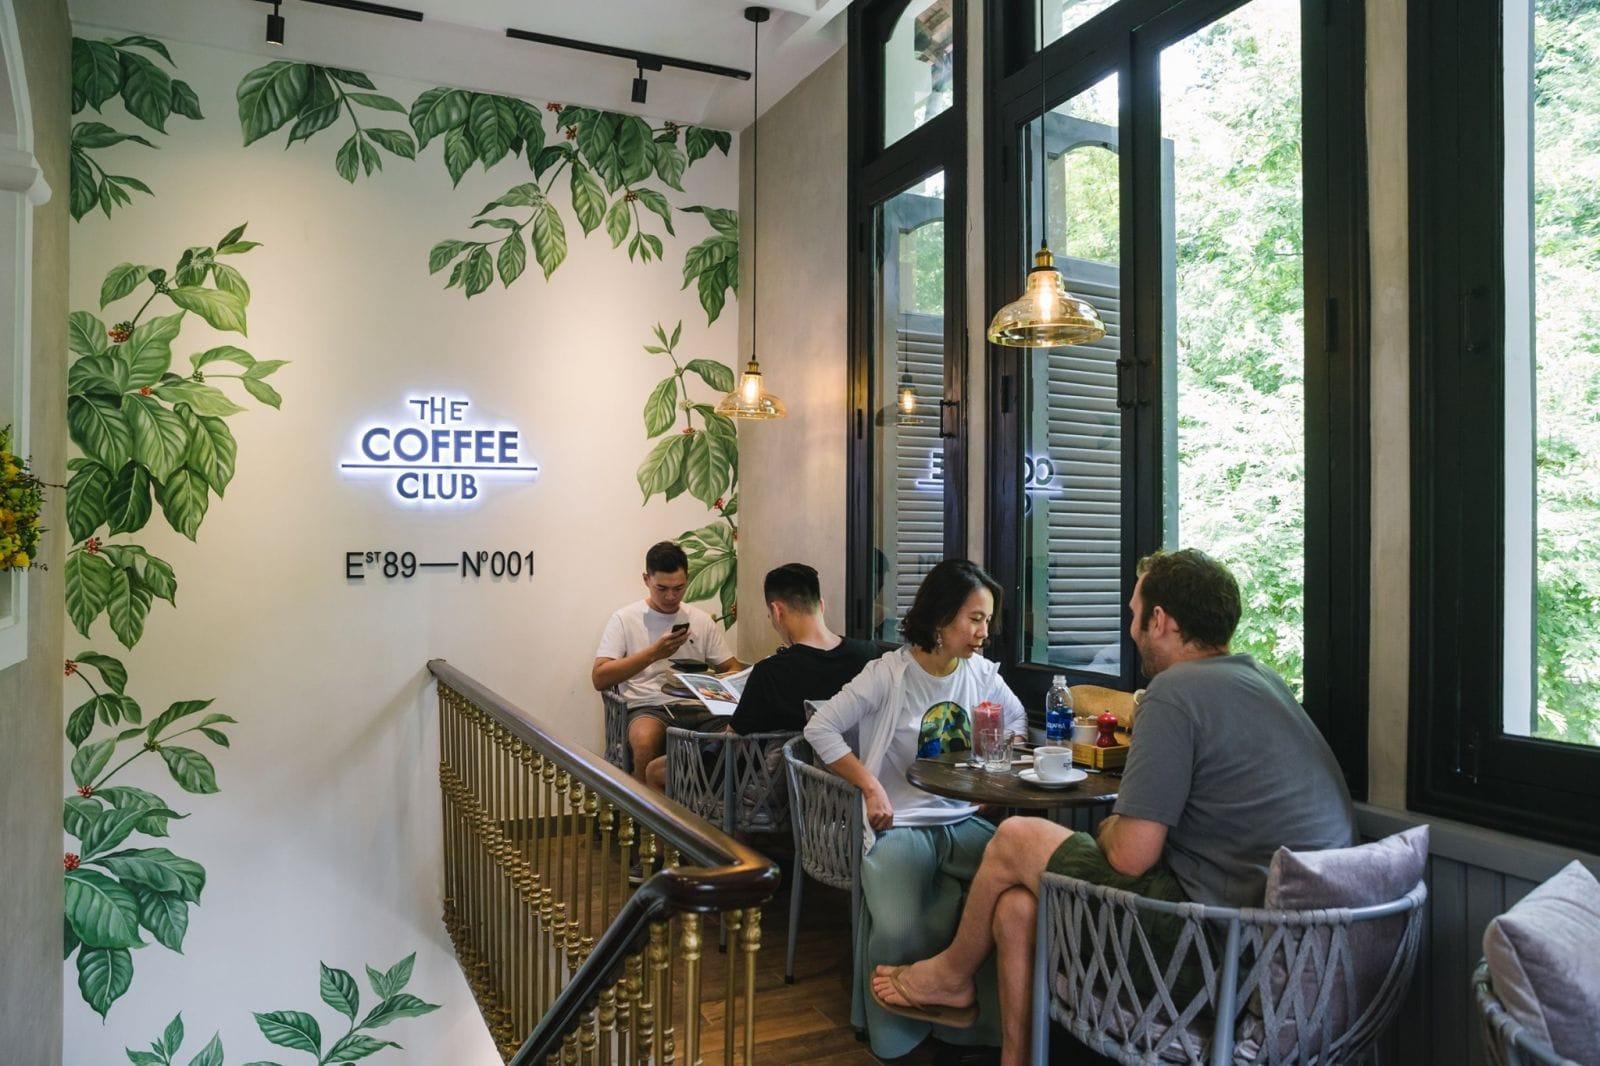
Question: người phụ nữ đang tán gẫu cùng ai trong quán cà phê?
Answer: người đàn ông mặc áo xám